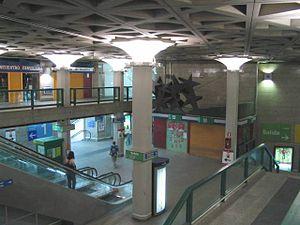
Le métro de Madrid est le réseau de transports en commun métropolitain de l'agglomération de Madrid, capitale de l'Espagne.